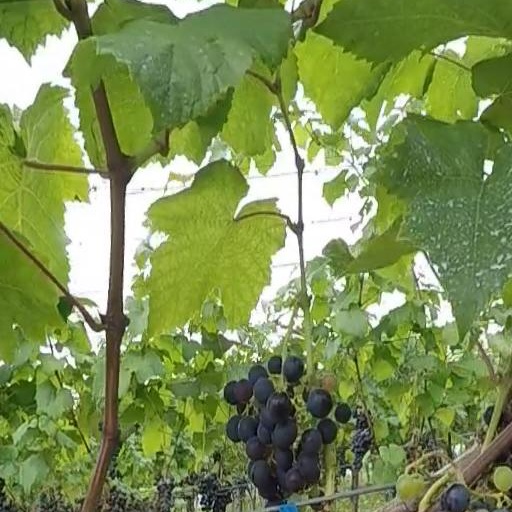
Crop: grape